Alayah Pilgrim

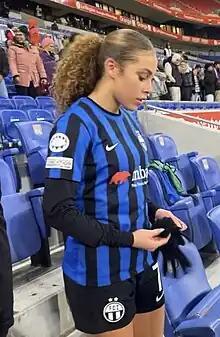

Alayah Pilgrim (born 29 April 2003) is a Swiss professional footballer who plays as a forward for Roma and the Switzerland women's national team.